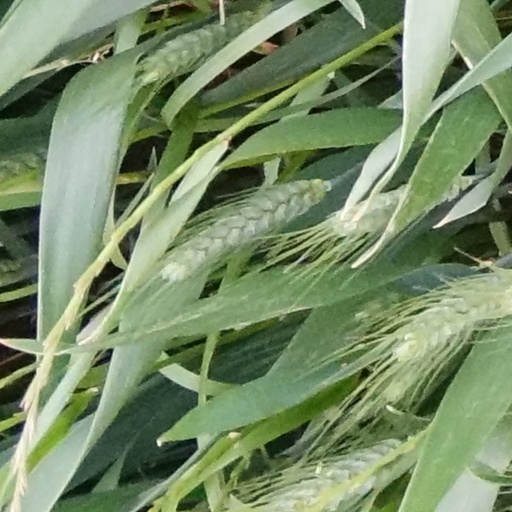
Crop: wheat